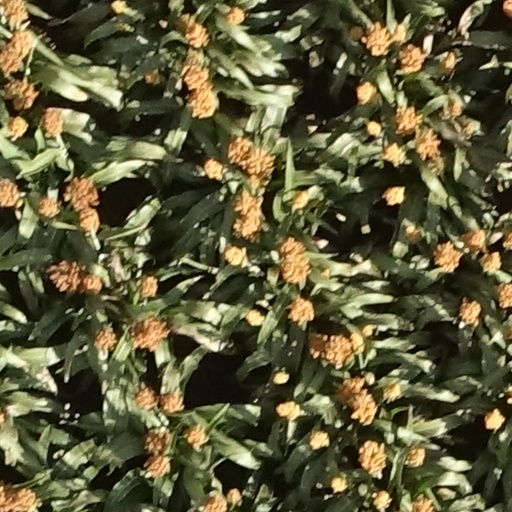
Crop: sorghum